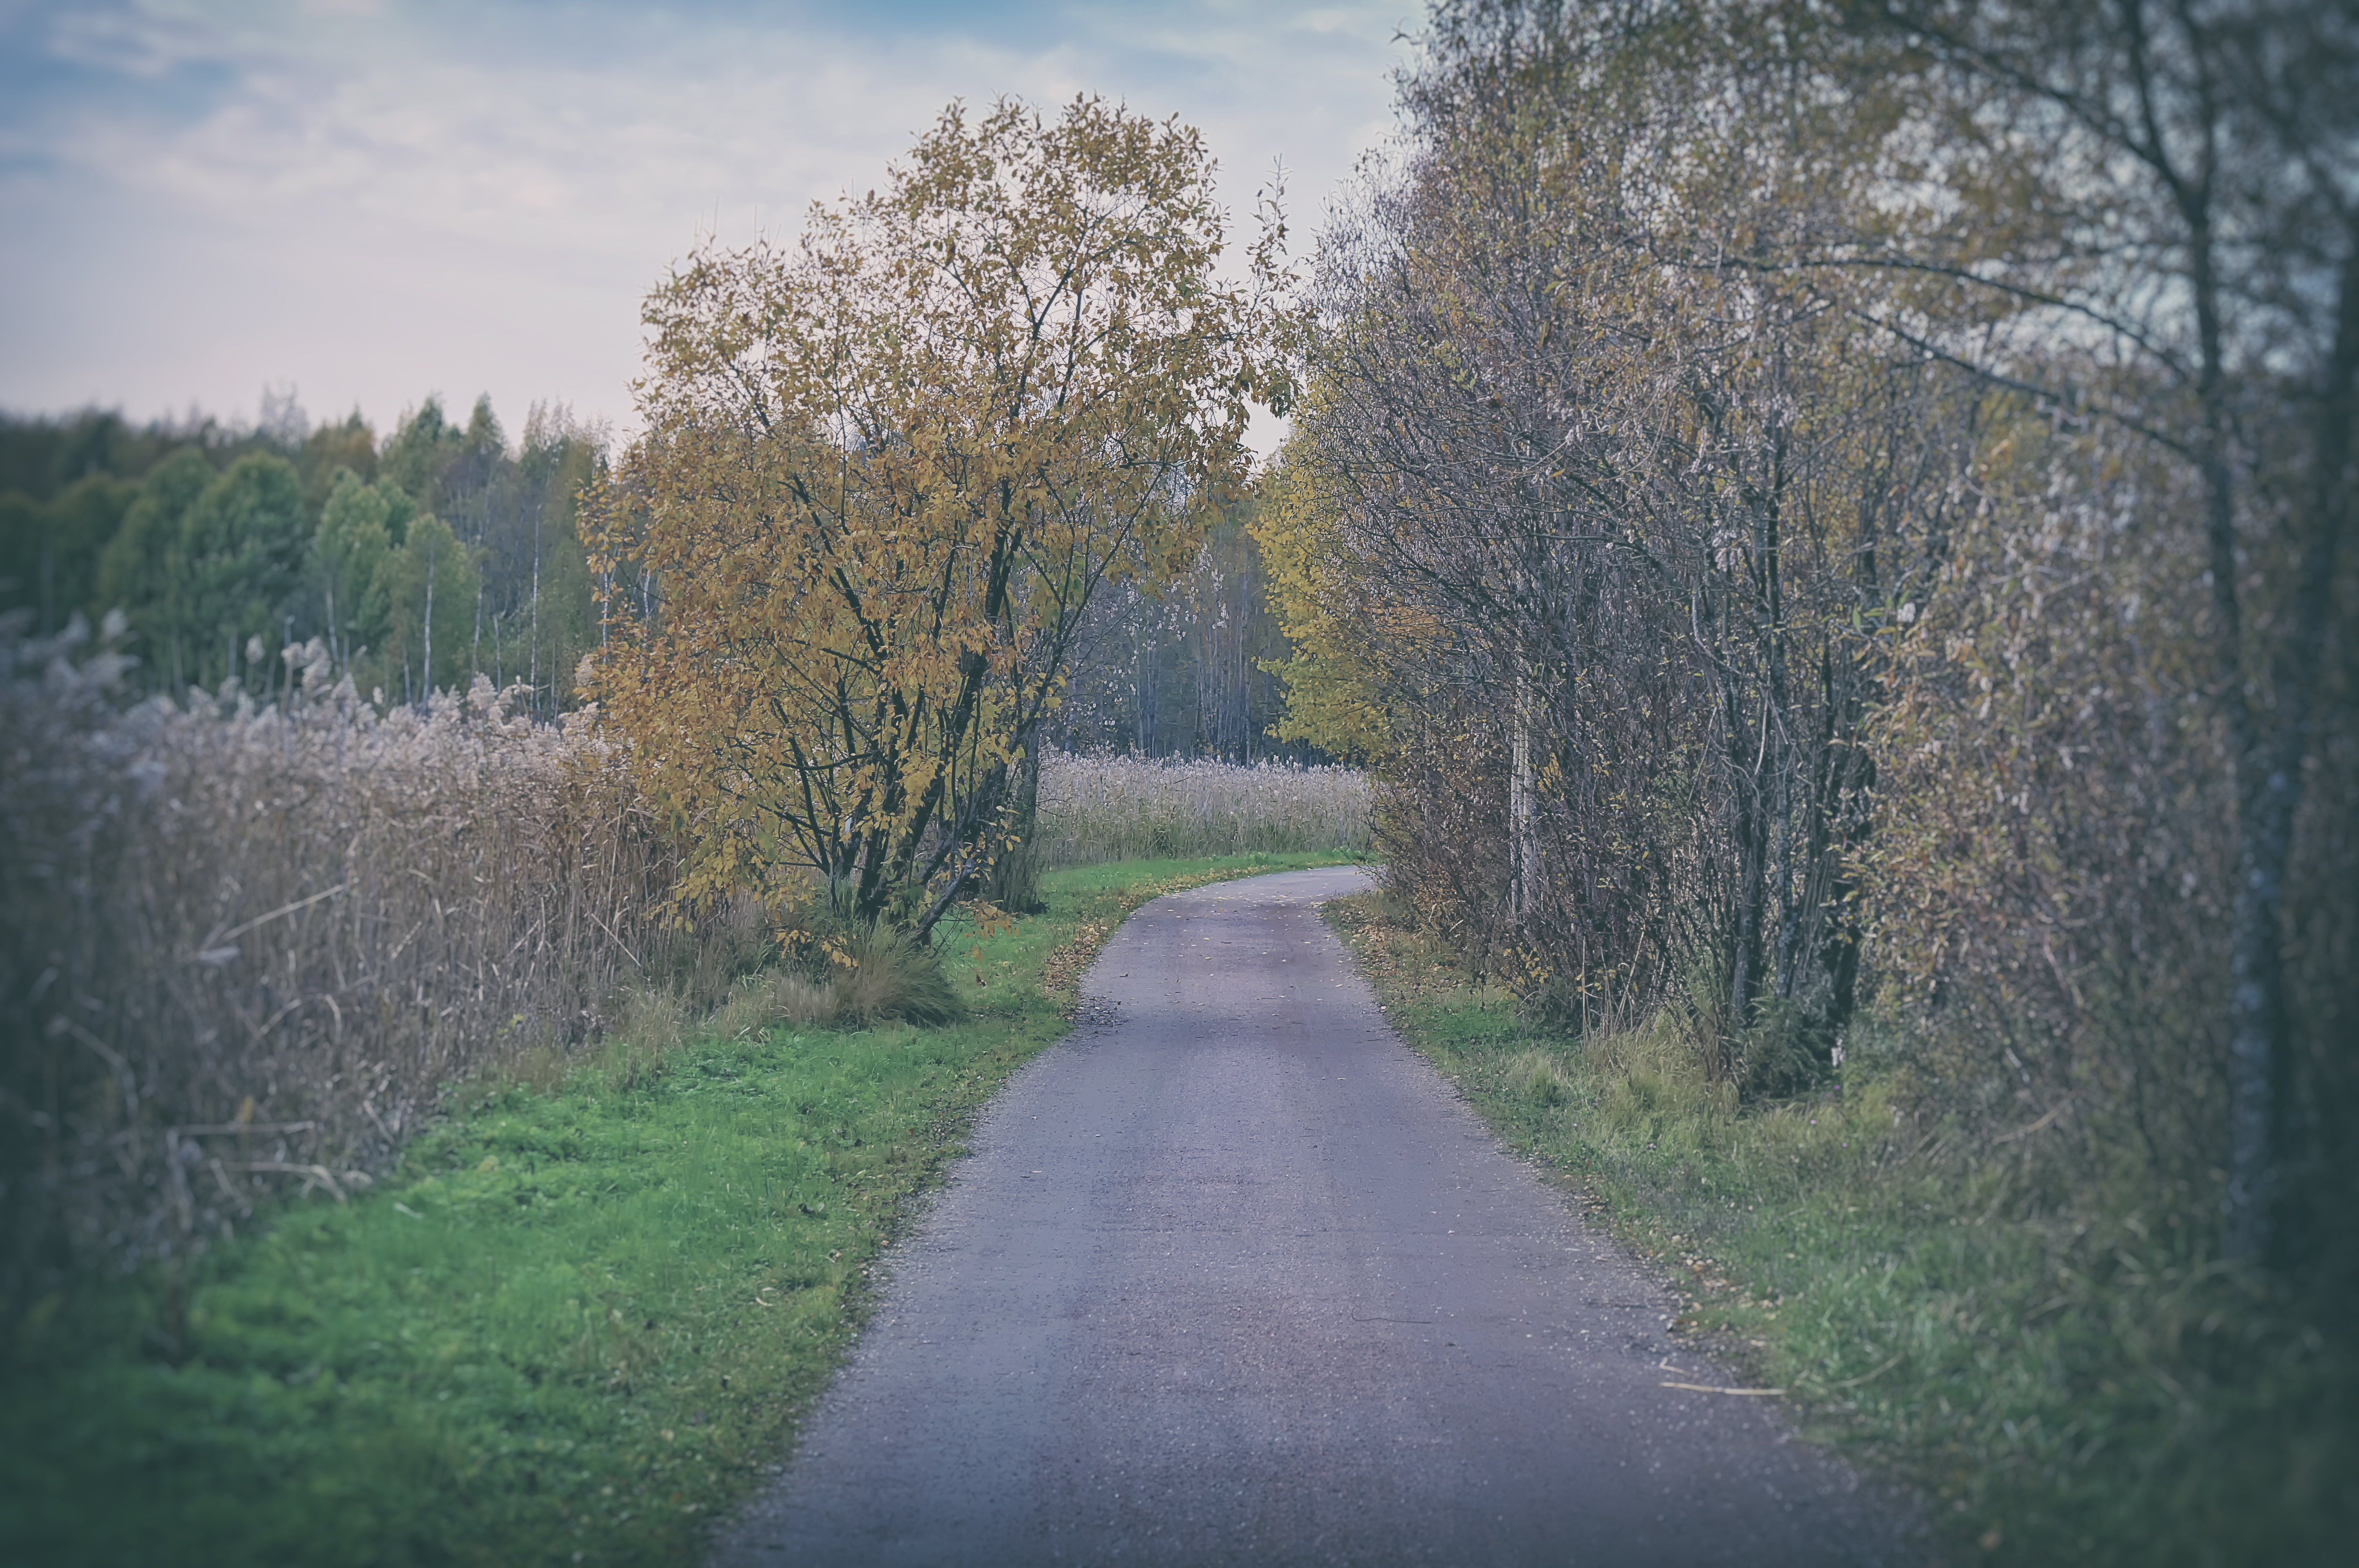
landscape, tree, nature, forest, path, grass, plant, fog, mist, meadow, sunlight, morning, leaf, fall, frost, green, autumn, season, waterway, trees, reeds, finland, helsinki, woodland, viikki, polku, syksyinen, rural area, atmospheric phenomenon, woody plant